Parke's Castle

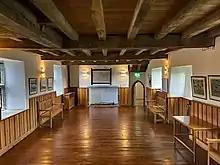
The refurbished Banquet Hall in Parke's Castle. The floors and ceilings were restored with native Irish oak using 17th century carpentry techniques.

Parke was also arrested and imprisoned by Frederick Hamilton in July 1642 for perceived disloyalty. On the same night of the arrest, Hamilton took Parke and some of his soldiers to attack Sligo town. Hamilton later boasted that 300 people in the town were 'put to the sword and the town burned'. They also burned Sligo Abbey during the raid. It has been argued that Frederick Hamilton attacked Sligo town in response to the Sligo Gaol massacre, in which a large number of Protestant settlers were killed, despite being given an assurance of safe passage by the insurgents.